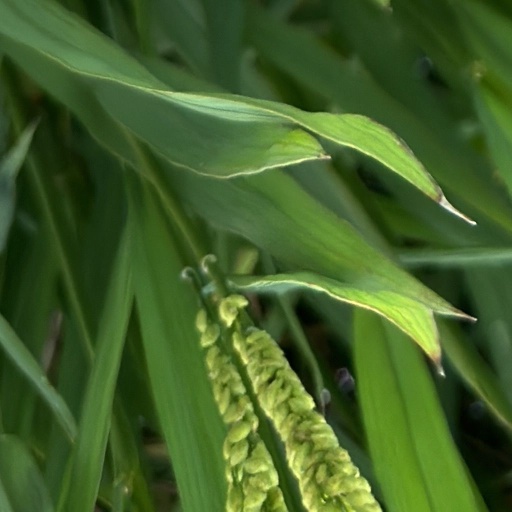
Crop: rice